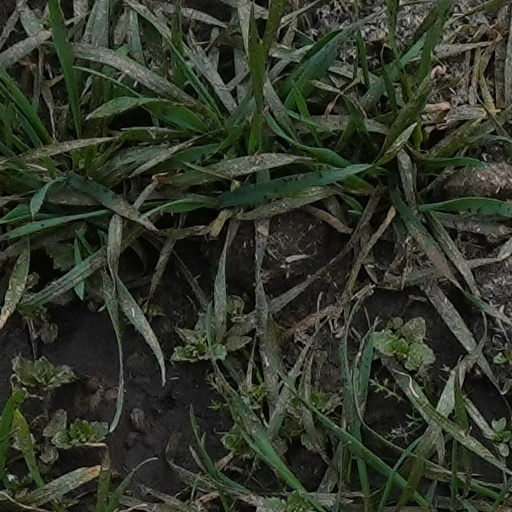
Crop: wheat